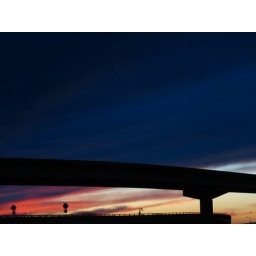
weekend sunset over the 80/880/580 highway 'maze' near the bay bridge toll plaza - west oakland, california